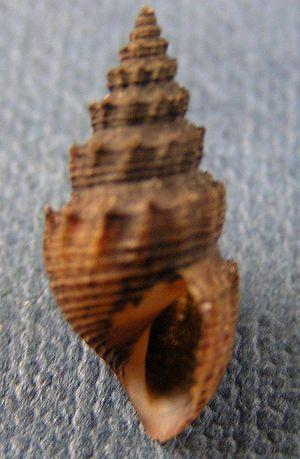
Les Thiaridae forment une famille de mollusques gastéropodes.
Thiara est un genre de mollusques gastéropodes de la famille des Thiaridae.